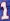
Number: 1